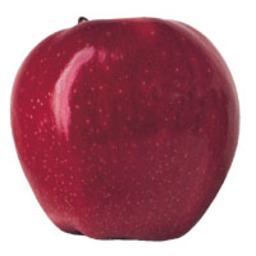
Label: Apple